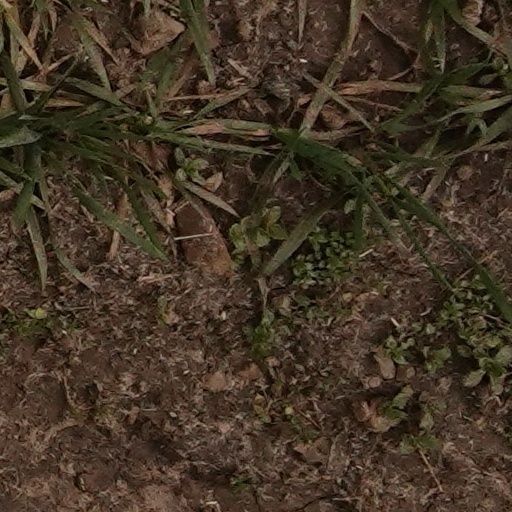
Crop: wheat